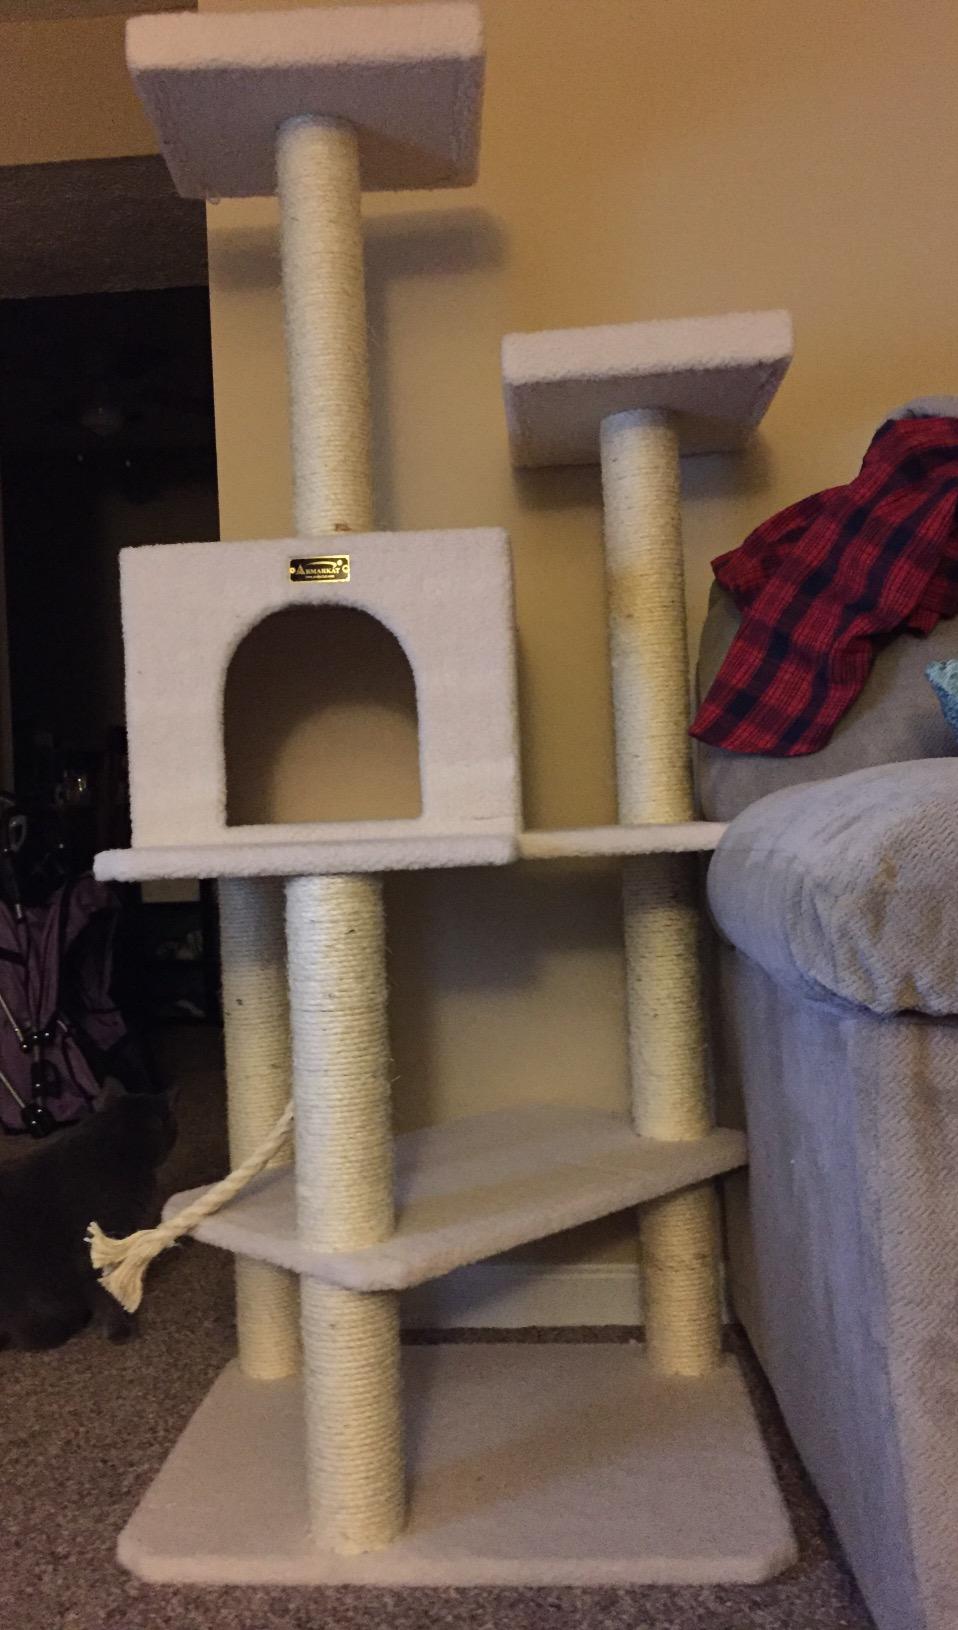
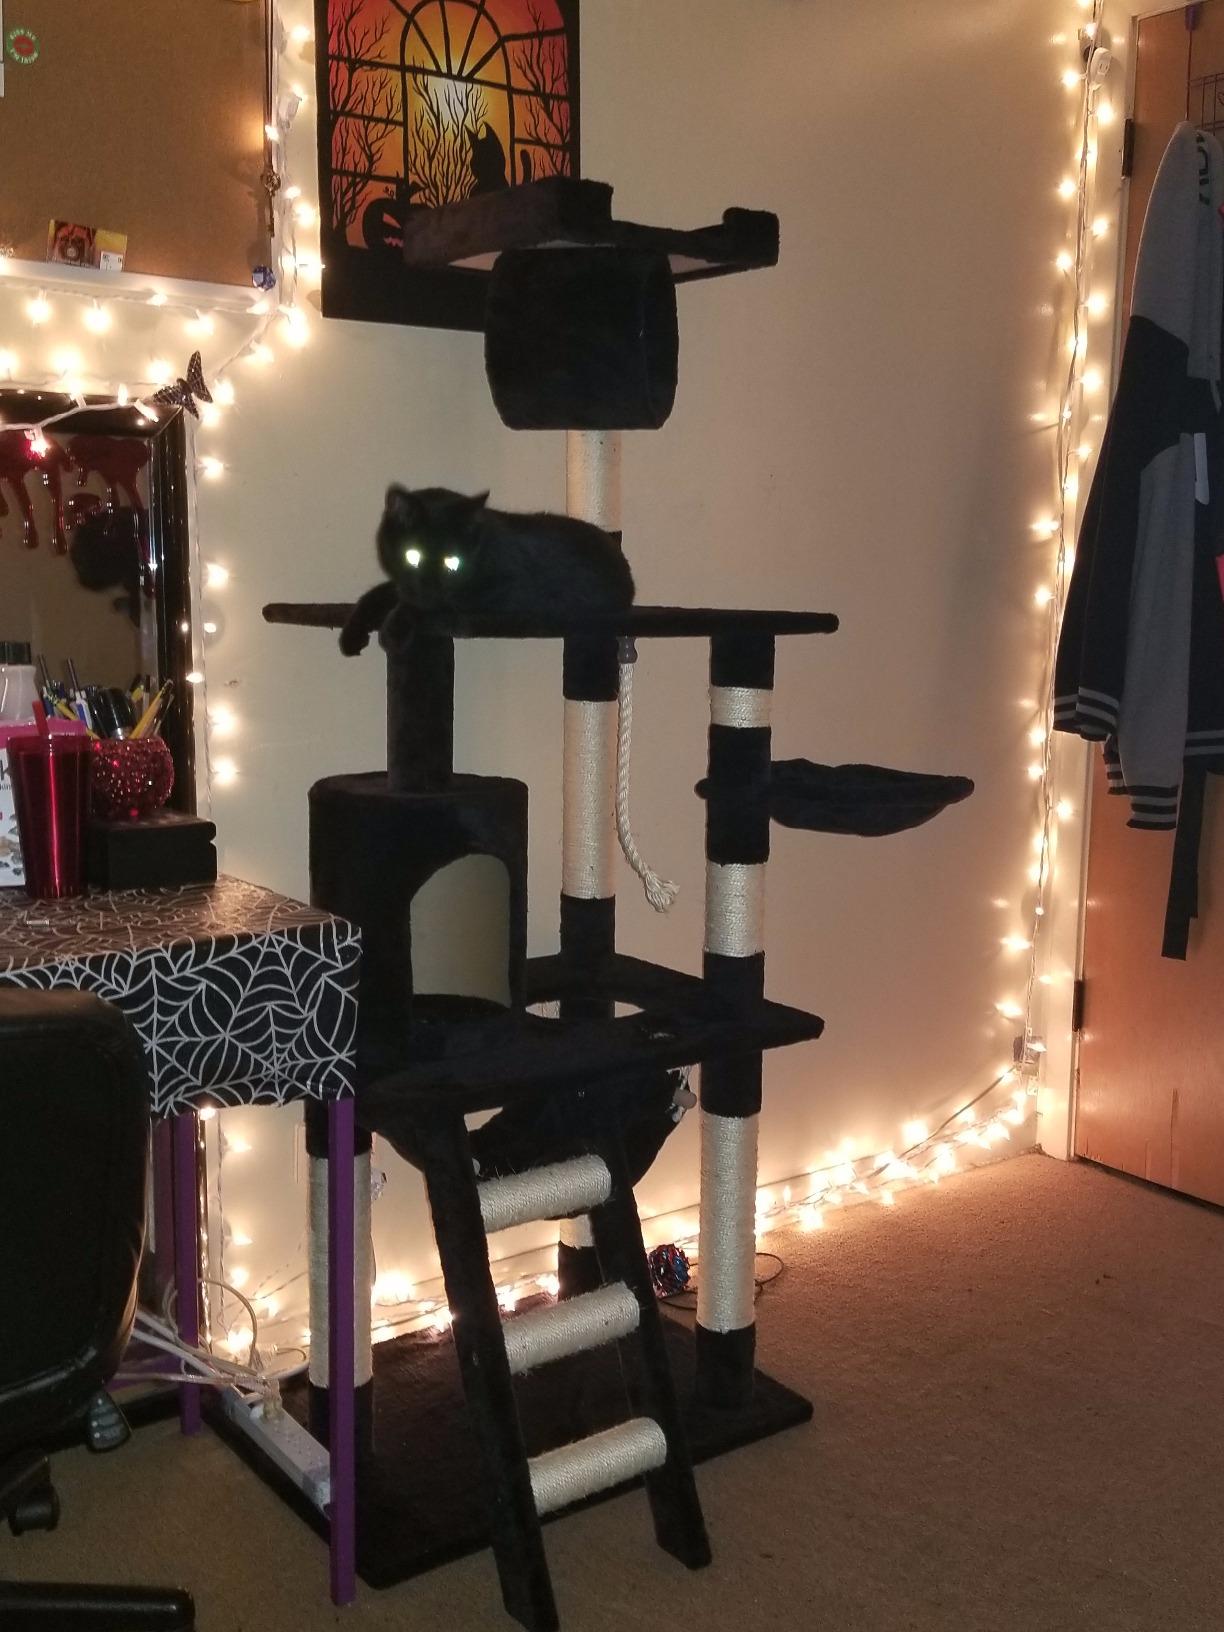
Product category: items_cat tree
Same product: no